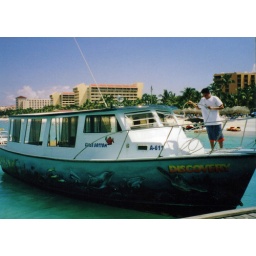
A glass bottom boat in Oranjestad, Aruba